Grey's Anatomy season 12

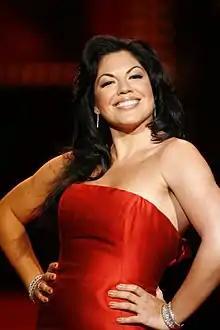
Sara Ramirez made her final appearance as Dr. Callie Torres in the season finale.

It was announced on September 11, 2015 that "Chasing Amy" actress Joey Lauren Adams would guest star as Dr. Tracy McConnell, Dr. Bailey's opponent for Chief of Surgery, and appeared in the season premiere. TV veteran Bill Smitrovich was announced on November 12, 2015, to guest star as a therapist in the tenth episode of the season. After appearing as Dr. Andrew DeLuca as a guest-star in the first eight episodes, Giacomo Gianniotti was upgraded to a series-regular on January 8, 2016. It was announced on January 8, 2016 that Maya Stojan will appear in 1 episode as a guest-star which later turned out to be Jackson's patient Tatiana whom he treated over several years. On February 26, 2016, it was announced that Casey Wilson and Rita Moreno would both guest star in episode 14 of the season. "Variety" announced on March 8, 2016, that Wilmer Valderrama was cast as Kyle Diaz, a recurring role which he will play in a multi-episode arc.